Rosa-Luxemburg-Straße (Berlin)

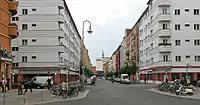
Rosa-Luxemburg-Straße looking west from the square

Rosa-Luxemburg-Straße is a street in central Berlin, the capital of Germany. The street runs north from "Dircksenstraße" in the inner eastern part of the city, to "Torstraße" where it becomes "Schönhauser Allee". The best-known building on Rosa-Luxemburg-Straße is the Volksbühne ("people's theatre") at Rosa-Luxemburg-Platz (which was called Bülowplatz before World War II and Horst-Wessel-Platz during the Nazi period).